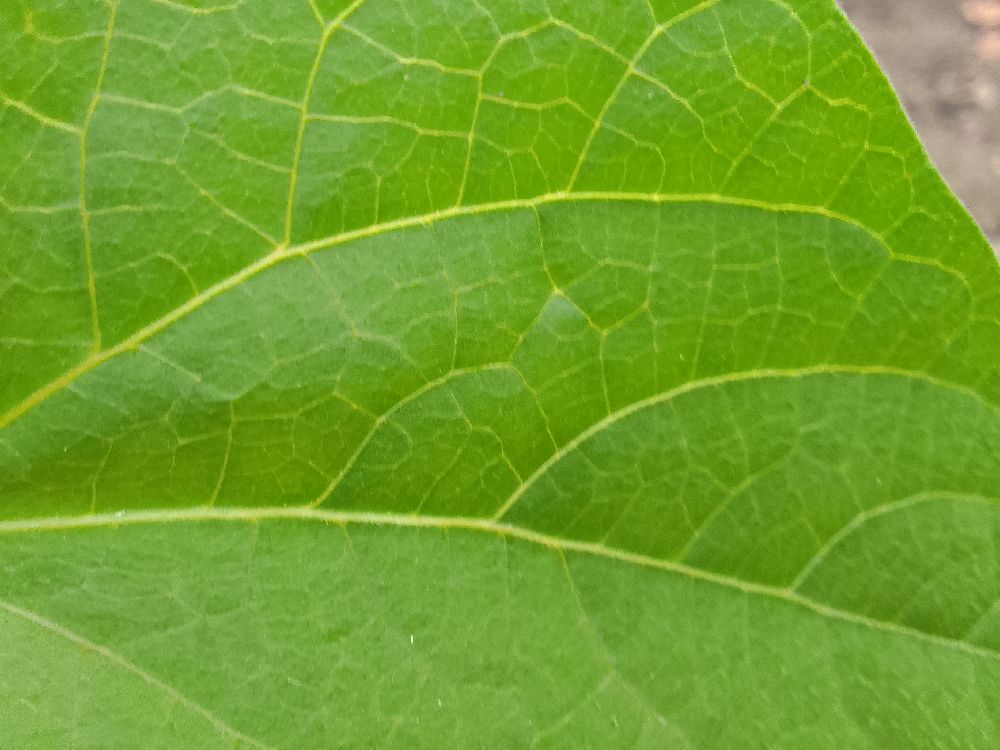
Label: healthy